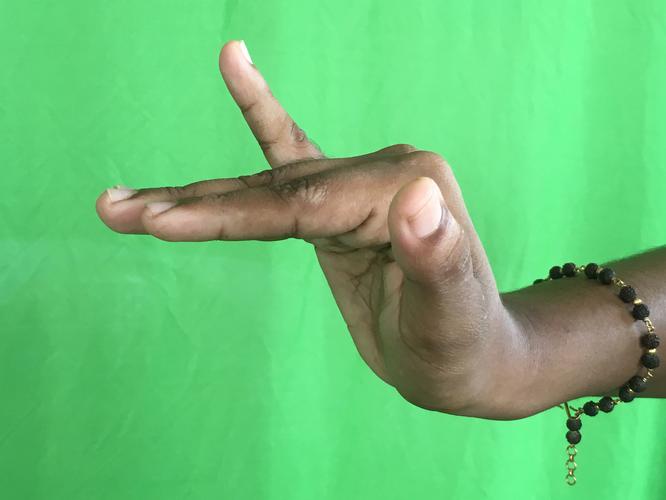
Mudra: Mrigasirsha
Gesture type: single_hand